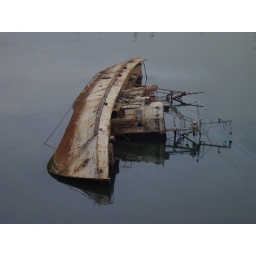
baku ship in oil lake